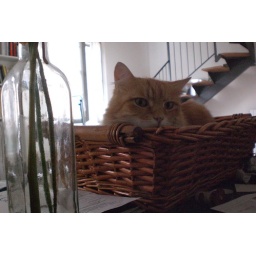
mammone the cat in the box